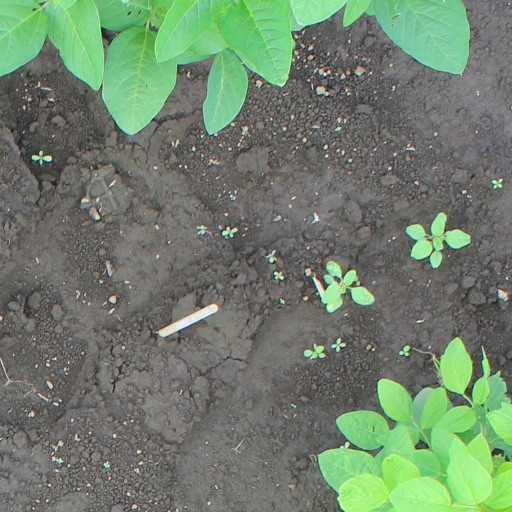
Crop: soybean